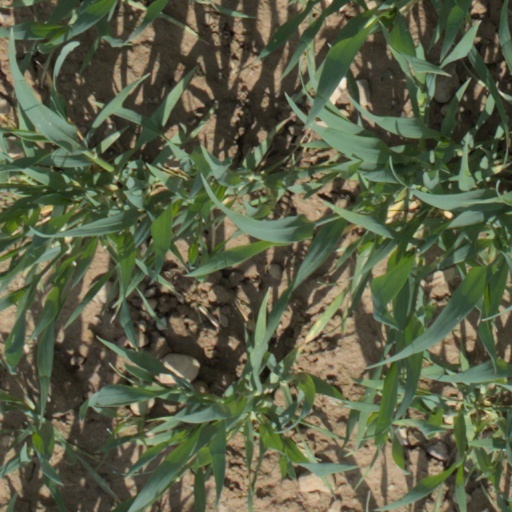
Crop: wheat